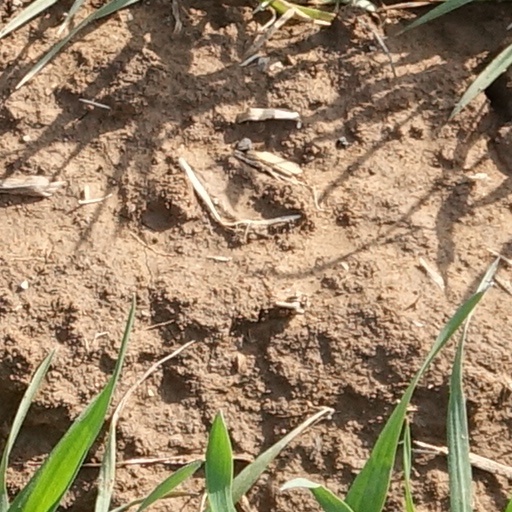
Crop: wheat